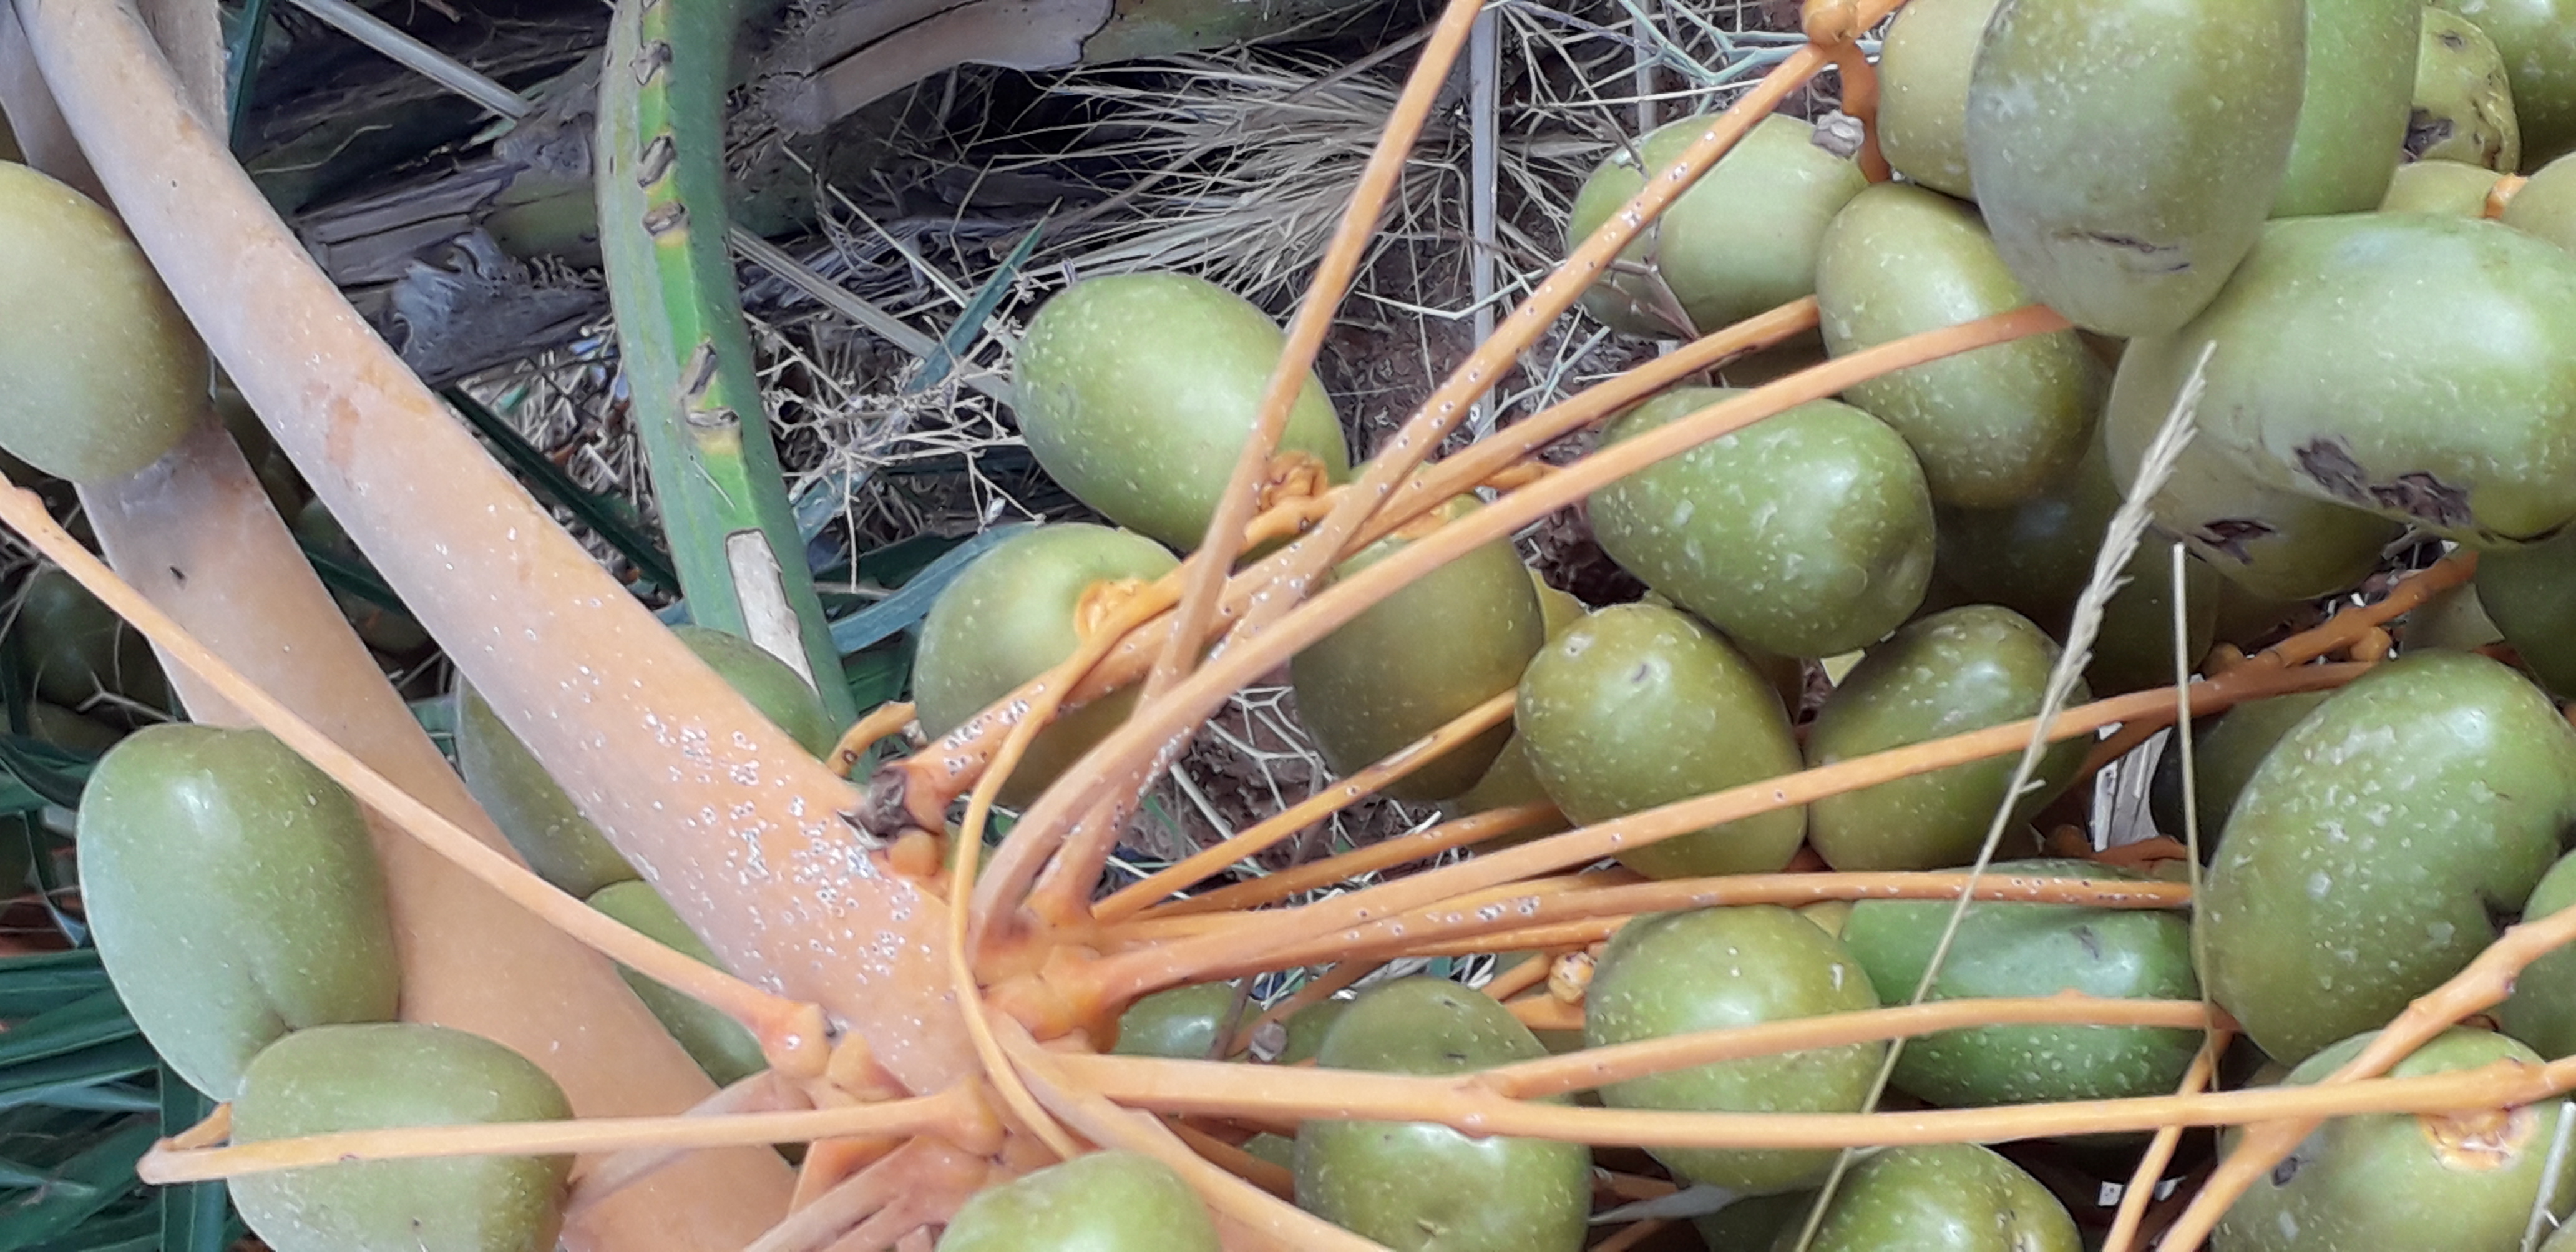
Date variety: Boufagous